Nieuwediep (river)

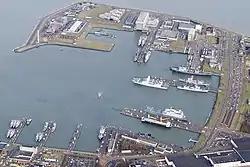
Nieuwe Haven

Fortifying the position around Nieuwdiep/Den Helder was the easy part of Napoleon's plans. It led to construction of the fortified position known as . In a few years Fort Kijkduin, Fort Erfprins, Fort Dirks Admiraal were built. A bunch of strong fortresses and fortifications, centering on Den Helder. By 1813 these fortifications were so powerful that the French were able to maintain themselves in Den Helder when the Dutch threw off the French yoke. It led to the Siege of Den Helder in November 1813.